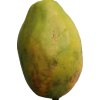
Label: papaya